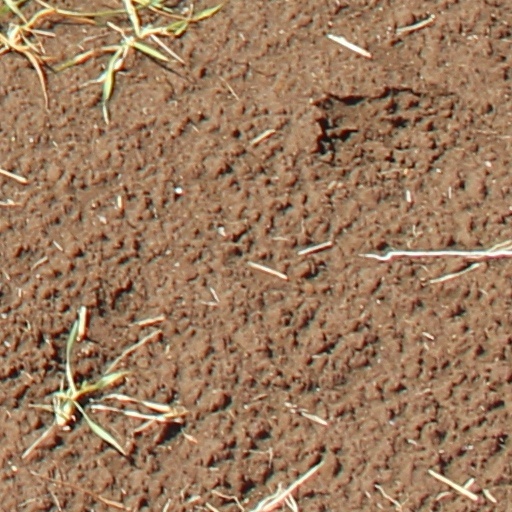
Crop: wheat